Thiruvananthapuram

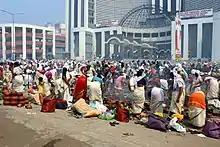
Attukal Pongala festival marks the world's largest gathering of women

Thiruvananthapuram is strategically located just 10 nautical miles (19 km; 12 mi) away from the crucial Suez to Singapore Far East international shipping route, placing it in close proximity to key global maritime traffic. This advantageous location, combined with the availability of reliable electricity, fresh water, and a long coastline, has accelerated industrial growth in the city. Thiruvananthapuram's economy comprises Information Technology, education, plantations, aerospace, commerce and tourism. Thiruvananthapuram district contributes 10.31%, of the state's GDP. With an economic growth rate of 13.83%, Thiruvananthapuram is the fastest-growing district in Kerala. Thiruvananthapuram was listed as one of the top ten cities in India on Vibrancy and Consumption Index by a study conducted by global financial services firm Morgan Stanley. State- and central-government employees make up a large percentage of the city's workforce.